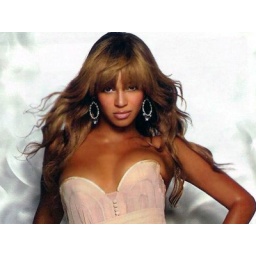
in a pink dress